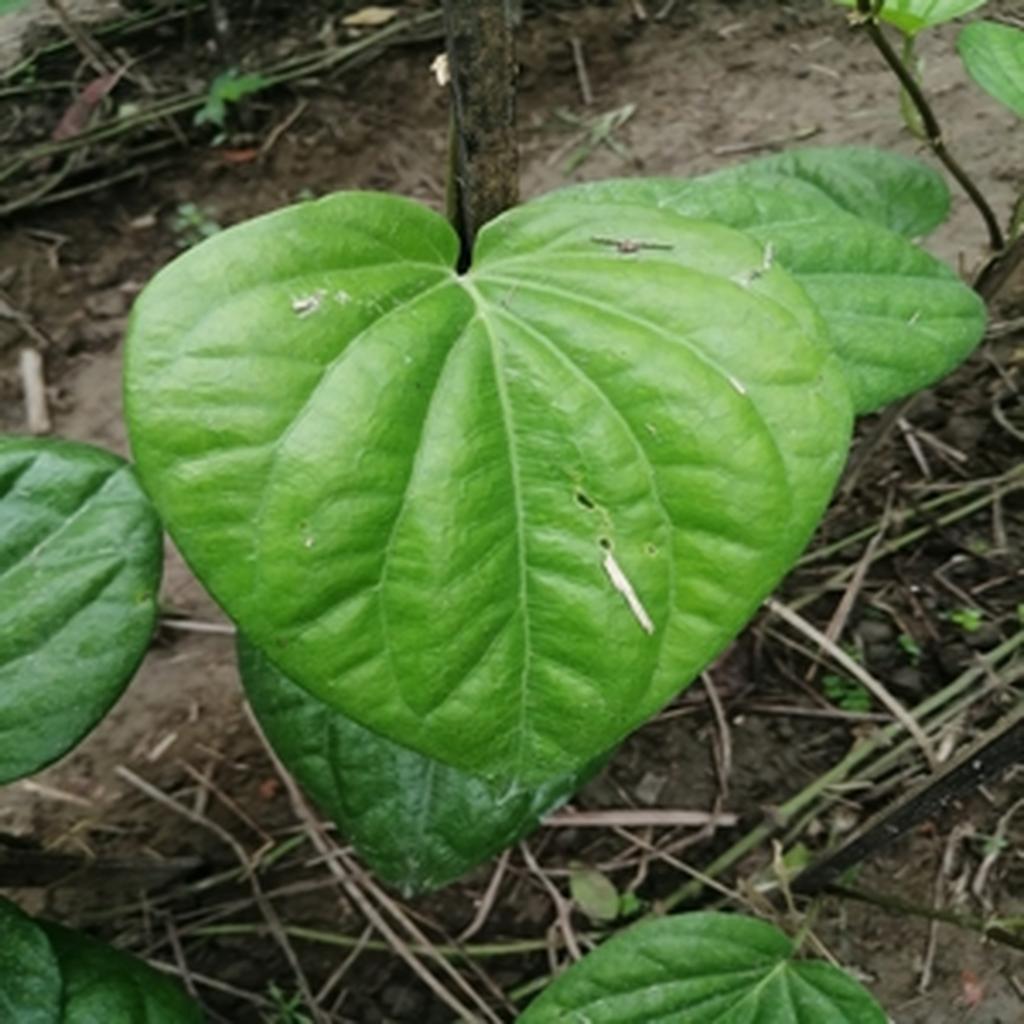
Label: Healthy_Leaf